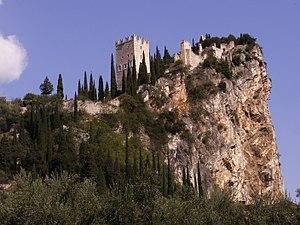
chateau d'Arco
Arco est une commune italienne d'environ 17 000 habitants située dans la province autonome de Trente dans la région autonome du Trentin-Haut-Adige dans le nord-est de l'Italie. Elle fait partie du comprensorio Alto Garda e Ledro.